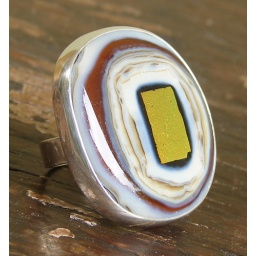
fused dichroic glass ring set in sterling silver